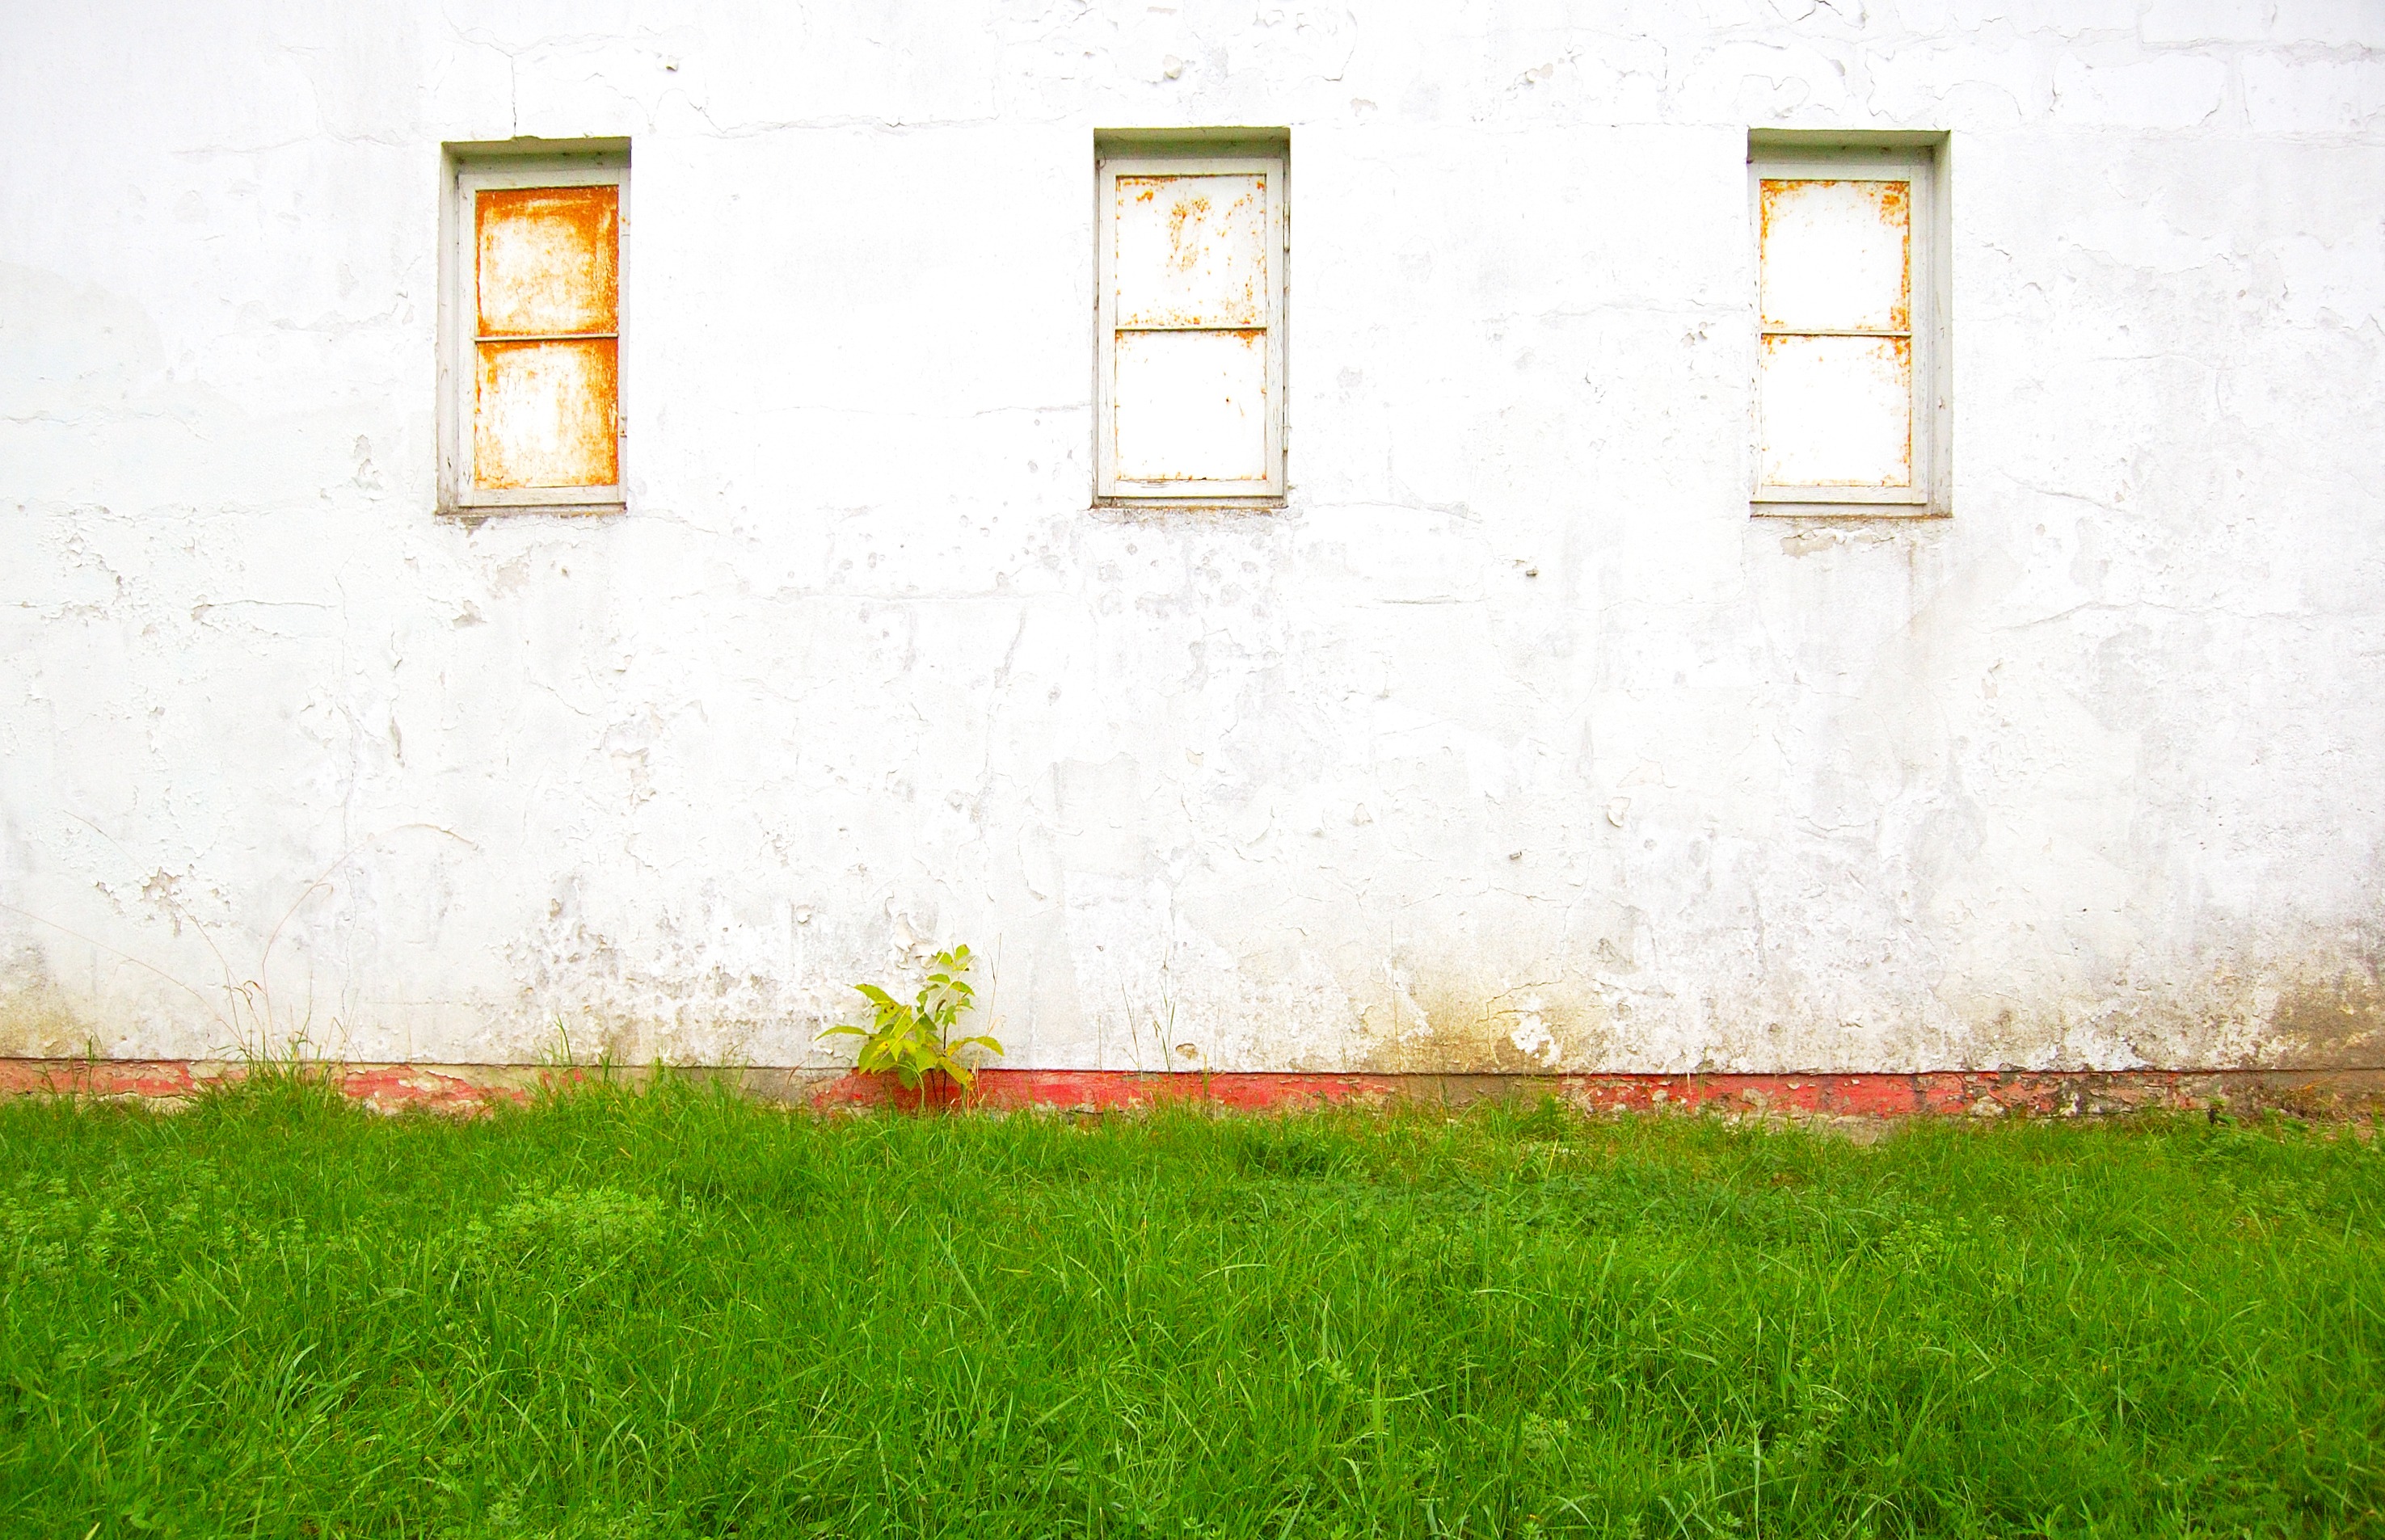
grass, architecture, structure, lawn, house, window, building, old, home, wall, green, facade, property, tourism, weathered, design, estate, aged, architecture design, flooring